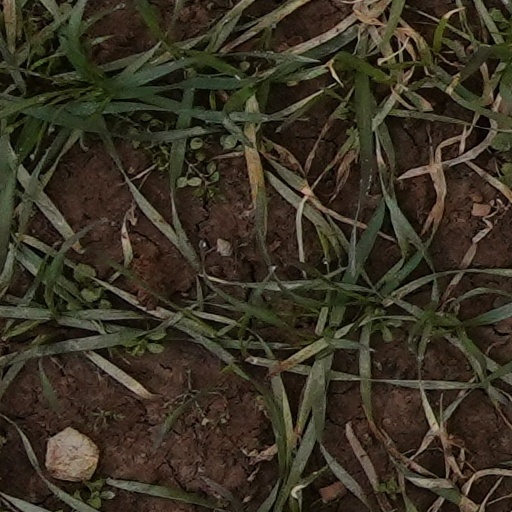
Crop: wheat